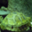
Label: turtle